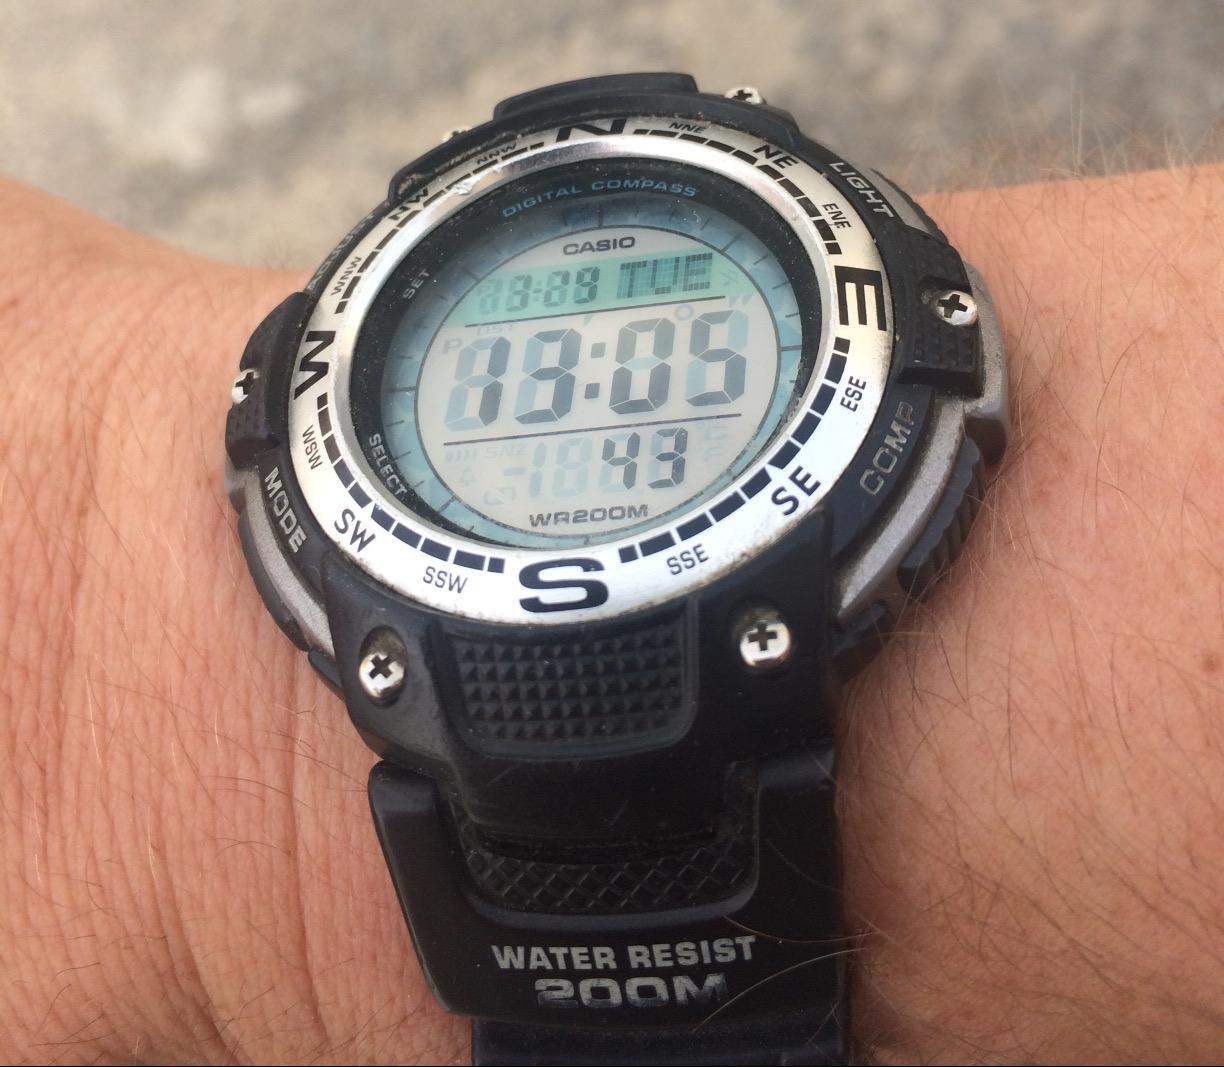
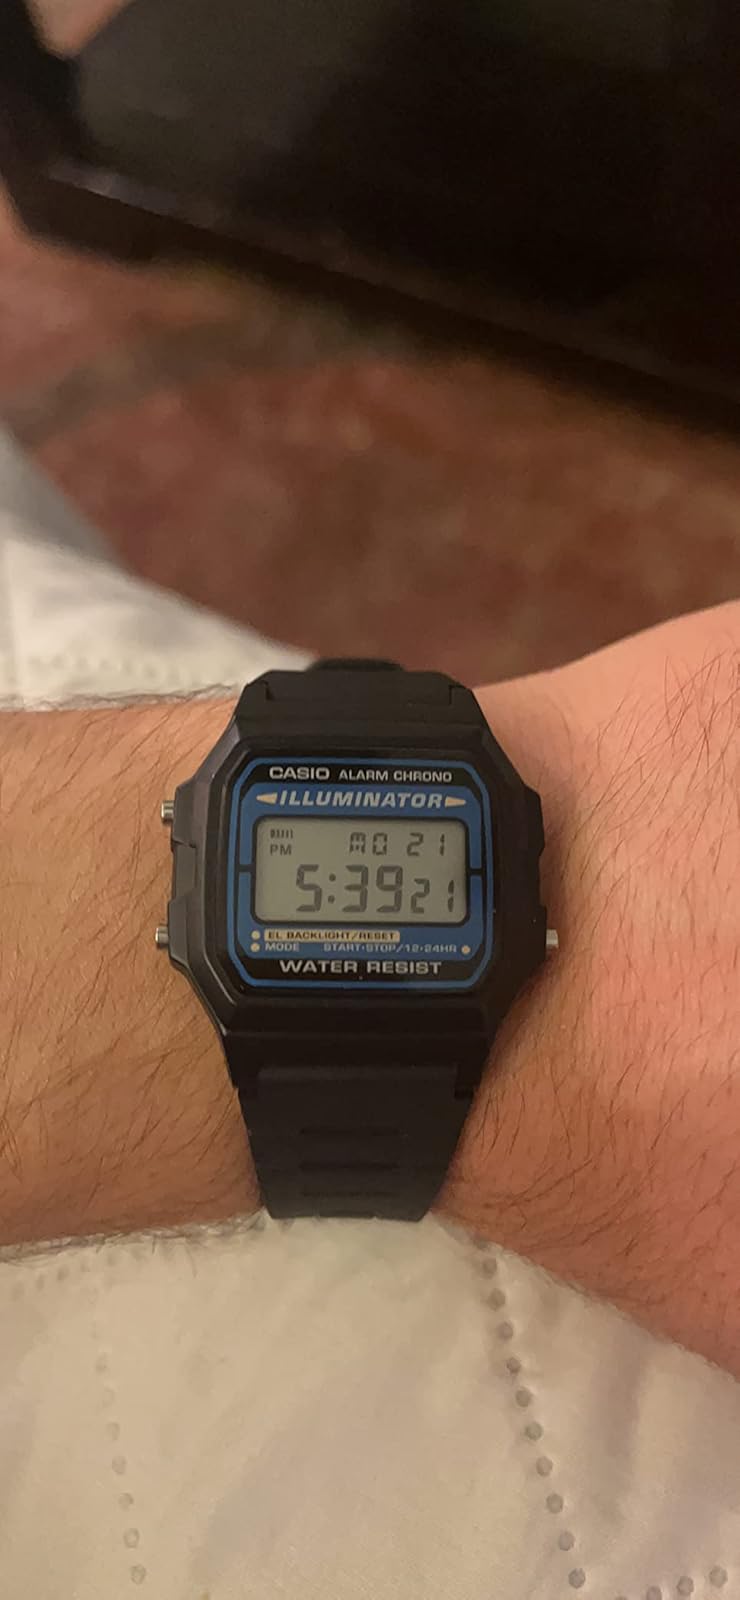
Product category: accessories_watch
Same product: no